Thomas van der Hammen

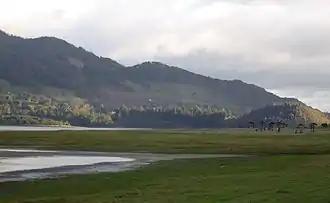
The Bogotá savanna, where Van der Hammen did a lot of his work

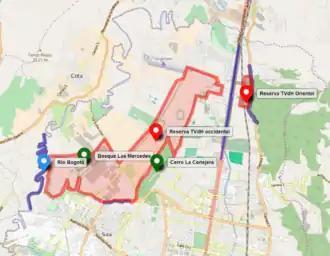
Map of the Thomas van der Hammen Reserve in the north of Bogotá

Thomas van der Hammen (Schiedam, Netherlands, 27 September 1924 - Chía, Colombia, 12 March 2010) was a Dutch palaeontologist, botanist and geologist. He had published more than 160 works in five languages.